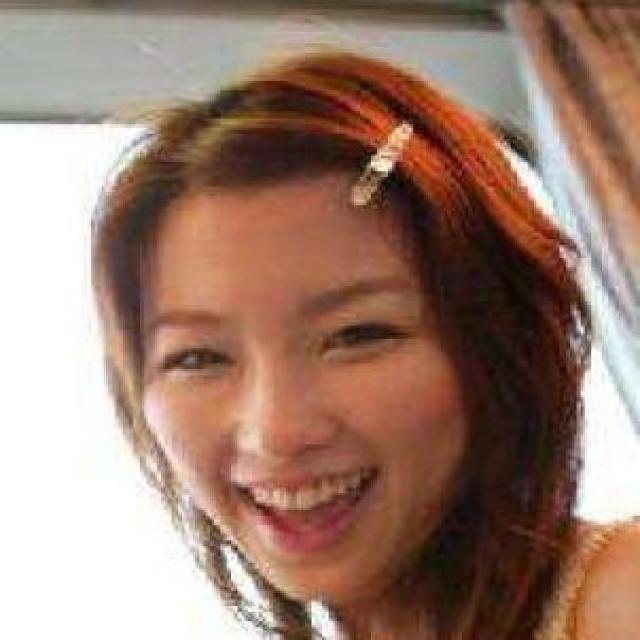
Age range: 21-44